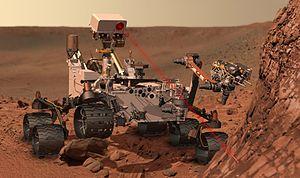
Mars Science Laboratory est une mission d'exploration de la planète Mars à l'aide d'un astromobile développé par le centre JPL associé à l'agence spatiale américaine de la NASA. La sonde spatiale est lancée le 26 novembre 2011 par un lanceur Atlas V. Le site d'atterrissage, sur lequel la sonde spatiale s'est posée le 6 août 2012, se situe dans le cratère Gale. Celui-ci présente dans un périmètre restreint donc compatible avec l'autonomie du rover, des formations reflétant les principales périodes géologiques de la planète dont celle — le Noachien — qui aurait pu permettre l'apparition d'organismes vivants. Au cours de sa mission, l'astromobile, nommé Curiosity, va rechercher si un environnement favorable à l'apparition de la vie a existé, analyser la composition minéralogique, étudier la géologie de la zone explorée et collecter des données sur la météorologie et les radiations qui atteignent le sol de la planète. La durée de la mission est fixée initialement à une année martienne soit environ 669 sols ou 687 jours terrestres.
Le Centre national d'études spatiales est un établissement public à caractère industriel et commercial chargé d’élaborer et de proposer au gouvernement français le programme spatial français et de le mettre en œuvre. Le CNES dispose d'un budget de 2,438 milliards d'euros en 2018, ce qui reste le plus important en Europe. Il inclut la part reversée à l'Agence spatiale européenne, dont le CNES est le plus gros contributeur, qui est consacrée essentiellement aux missions scientifiques et aux investissements dans les lanceurs. La part investie directement par le CNES porte dans l'ordre d'importance sur les lanceurs et la gestion de la base de lancement de Kourou, les missions militaires, scientifiques, l'étude de la Terre généralement dans le cadre de coopérations binationales, les développements autour des satellites de télécommunication et de navigation par satellite. Le CNES est placé sous la tutelle conjointe des ministères de la Recherche et des Armées.
L’exploration de Mars tient une place particulièrement importante dans les programmes scientifiques d'exploration du système solaire des principales puissances spatiales. En 2016, plus de quarante sondes, orbiteurs et atterrisseurs ont été envoyés vers Mars depuis le début des années 1960. Cet intérêt pour Mars répond à plusieurs motivations. Mars constitue d'abord une destination proche ce qui permet d'y envoyer relativement facilement des engins spatiaux. Par ailleurs, contrairement aux autres planètes du Système solaire, Mars a sans aucun doute connu par le passé des conditions assez proches de celles régnant sur Terre qui ont pu, mais cela reste à confirmer, permettre l'apparition de la vie. Depuis l'invention du télescope, cette planète de type terrestre intrigue les scientifiques comme le grand public. Mais le premier survol de Mars par la sonde américaine Mariner 4 dévoile une planète beaucoup moins accueillante que prévu dotée d'une atmosphère très ténue, sans champ magnétique pour la protéger des rayonnements stérilisants et comportant une surface d'apparence lunaire très ancienne.
L'exploration de Mars par Curiosity est le déroulement de la mission du rover de Mars Science Laboratory développé par la NASA sur la planète Mars après son atterrissage dans le cratère Gale le 6 août 2012. Le véhicule dispose de 75 kg d'équipements scientifiques et a pour objectif de déterminer si l'environnement martien a pu, dans le passé, permettre l'apparition de la vie.